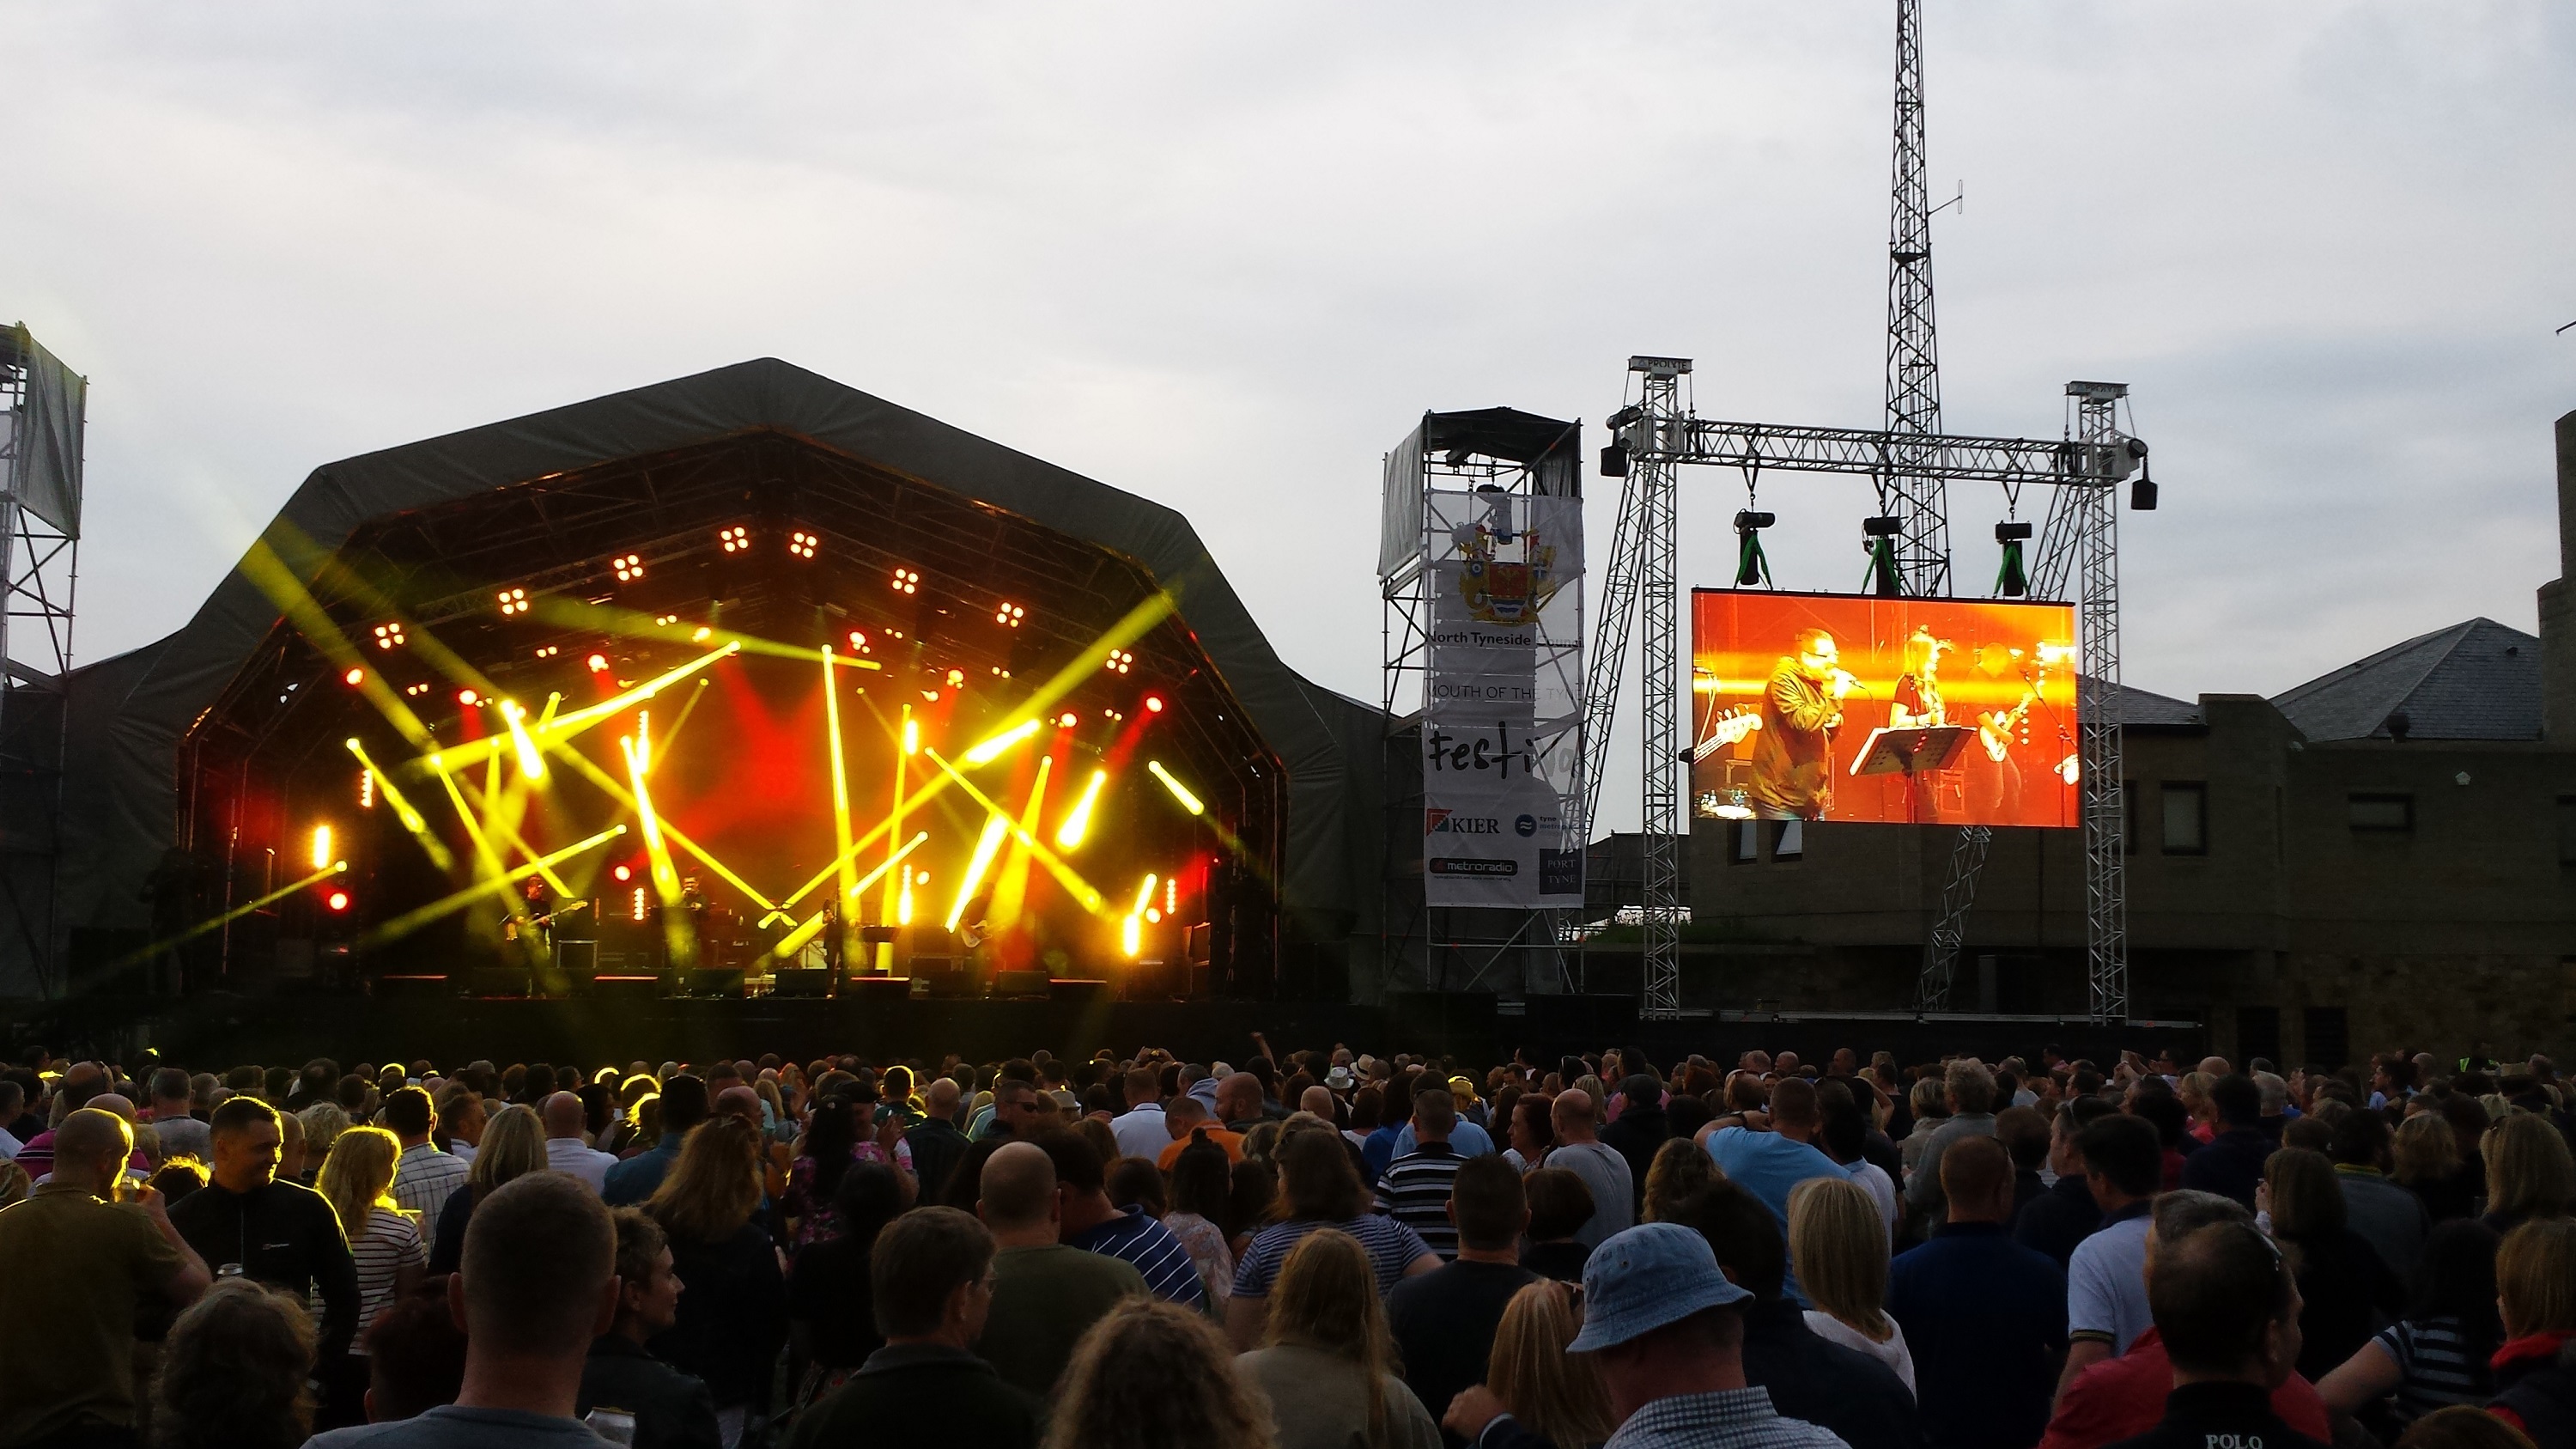
screen, outdoor, people, crowd, concert, audience, show, festival, lights, arena, stage, performance, led, fans, rock concert